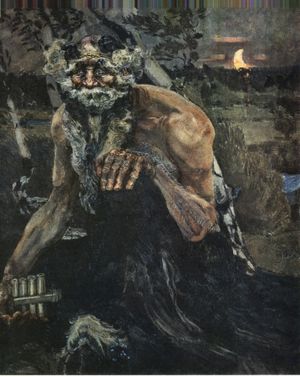
Panik
Pan af Mikhail Vrubel (1899)
Panik er en pludselig opstået følelse af skræk eller angst, som virker handlingslammende, eller som giver sig udtryk i irrationelle handlinger. Panik kan ramme enkeltpersoner og kan sprede sig – ofte meget hurtigt – i forsamlinger.